Anti-aircraft warfare

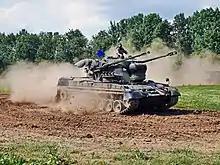
A Gepard in motion at the 2015 Military Day in Uffenheim. The Gepard is an autonomous all-weather-capable German self-propelled anti-aircraft gun system armed with twin Oerlikon GDF.

Another aspect of anti-aircraft defence was the use of barrage balloons to act as physical obstacle initially to bomber aircraft over cities and later for ground attack aircraft over the Normandy invasion fleets. The balloon, a simple blimp tethered to the ground, worked in two ways. Firstly, it and the steel cable were a danger to any aircraft that tried to fly among them. Secondly, to avoid the balloons, bombers had to fly at a higher altitude, which was more favourable for the guns. Barrage balloons were limited in application, and had minimal success at bringing down aircraft, being largely immobile and passive defences.